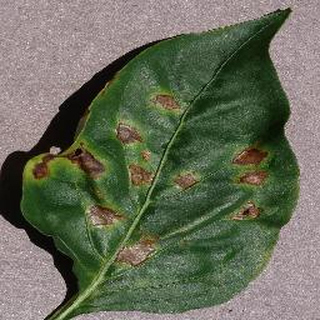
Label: bell_pepper_bacterial_spot